List of Dragon Ball Z chapters

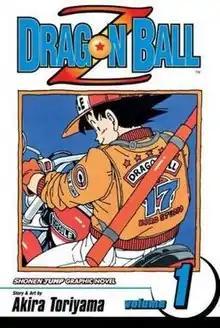
Viz Media's North American cover of the first volume for "Dragon Ball Z", which was the seventeenth volume from the original Japanese releases.

Dragon Ball Z (originally published in Japan as "Dragon Ball" chapters 195–519) is the English title for the last two thirds of the "Dragon Ball" manga, which was written and illustrated by Akira Toriyama. The story follows Son Goku as he discovers that he comes from the extraterrestrial Saiyan warrior race and faces powerful enemies who threaten the inhabitants of earth and the wider universe.